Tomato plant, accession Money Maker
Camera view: tilt-top (135 deg); turntable rotation: 120 degrees
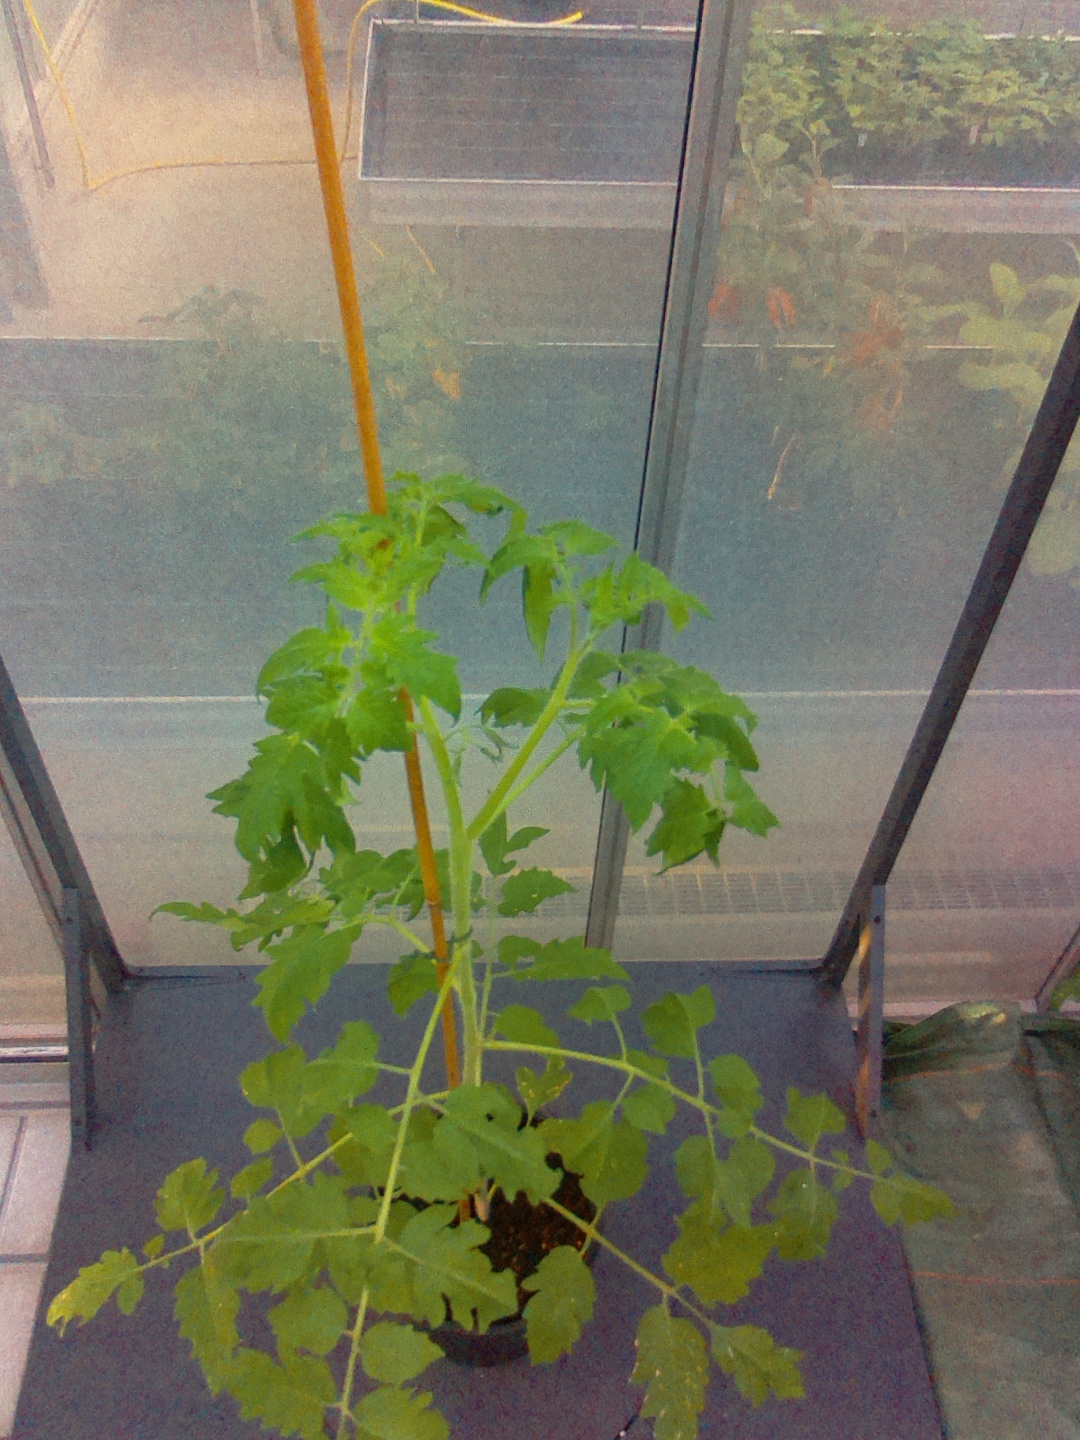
BBCH growth stage 22: 20%-30% Side shoots formed